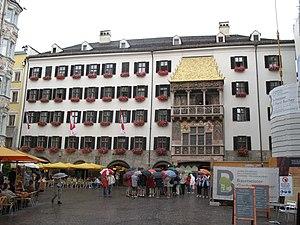
Le Petit toit d'or est un balcon de style gothique symbole de la ville d'Innsbruck, capitale du Tyrol autrichien.